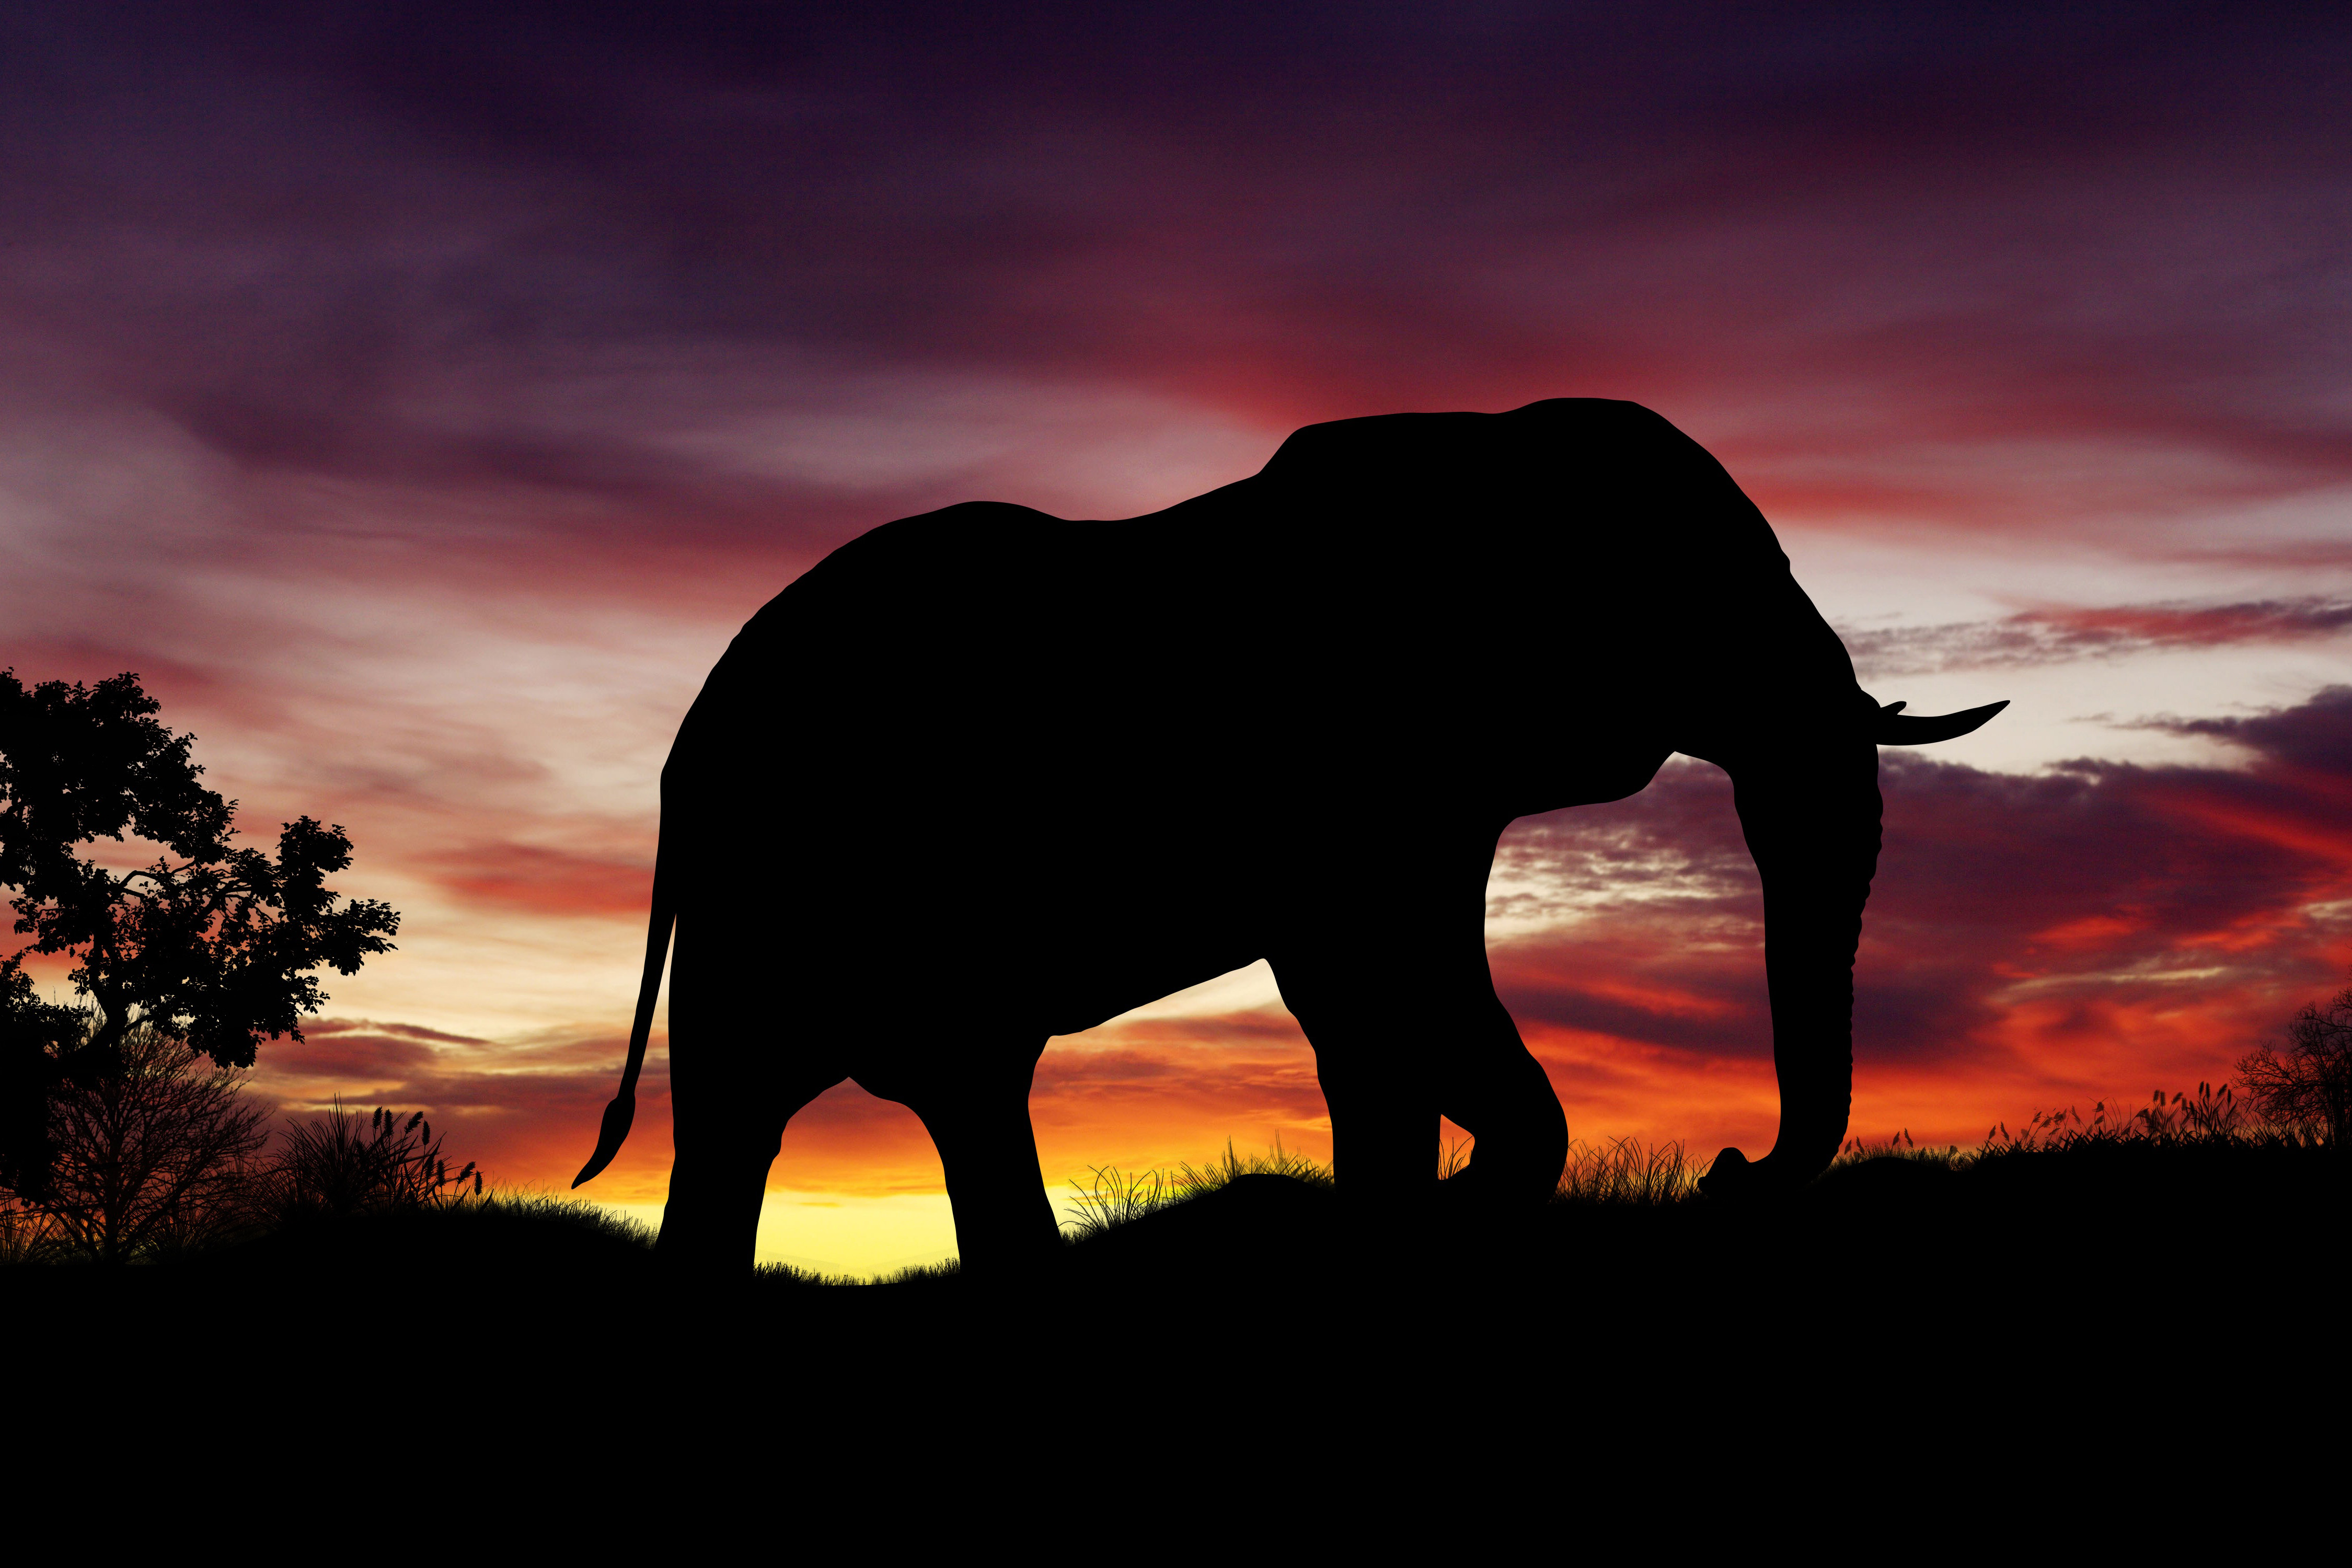
elephant, elephants and mammoths, indian elephant, african elephant, wildlife, terrestrial animal, sky, silhouette, sunset, tree, cloud, landscape, grassland, national park